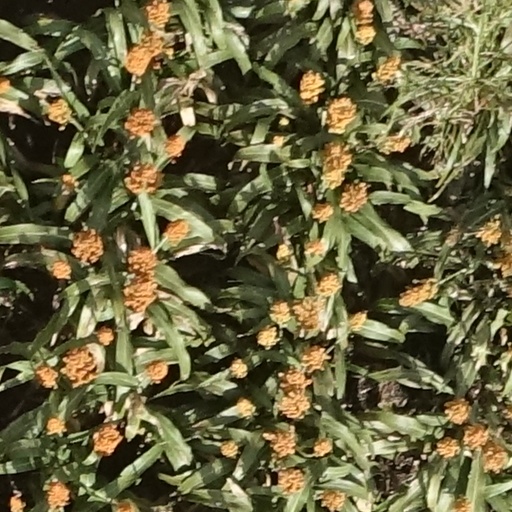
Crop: sorghum